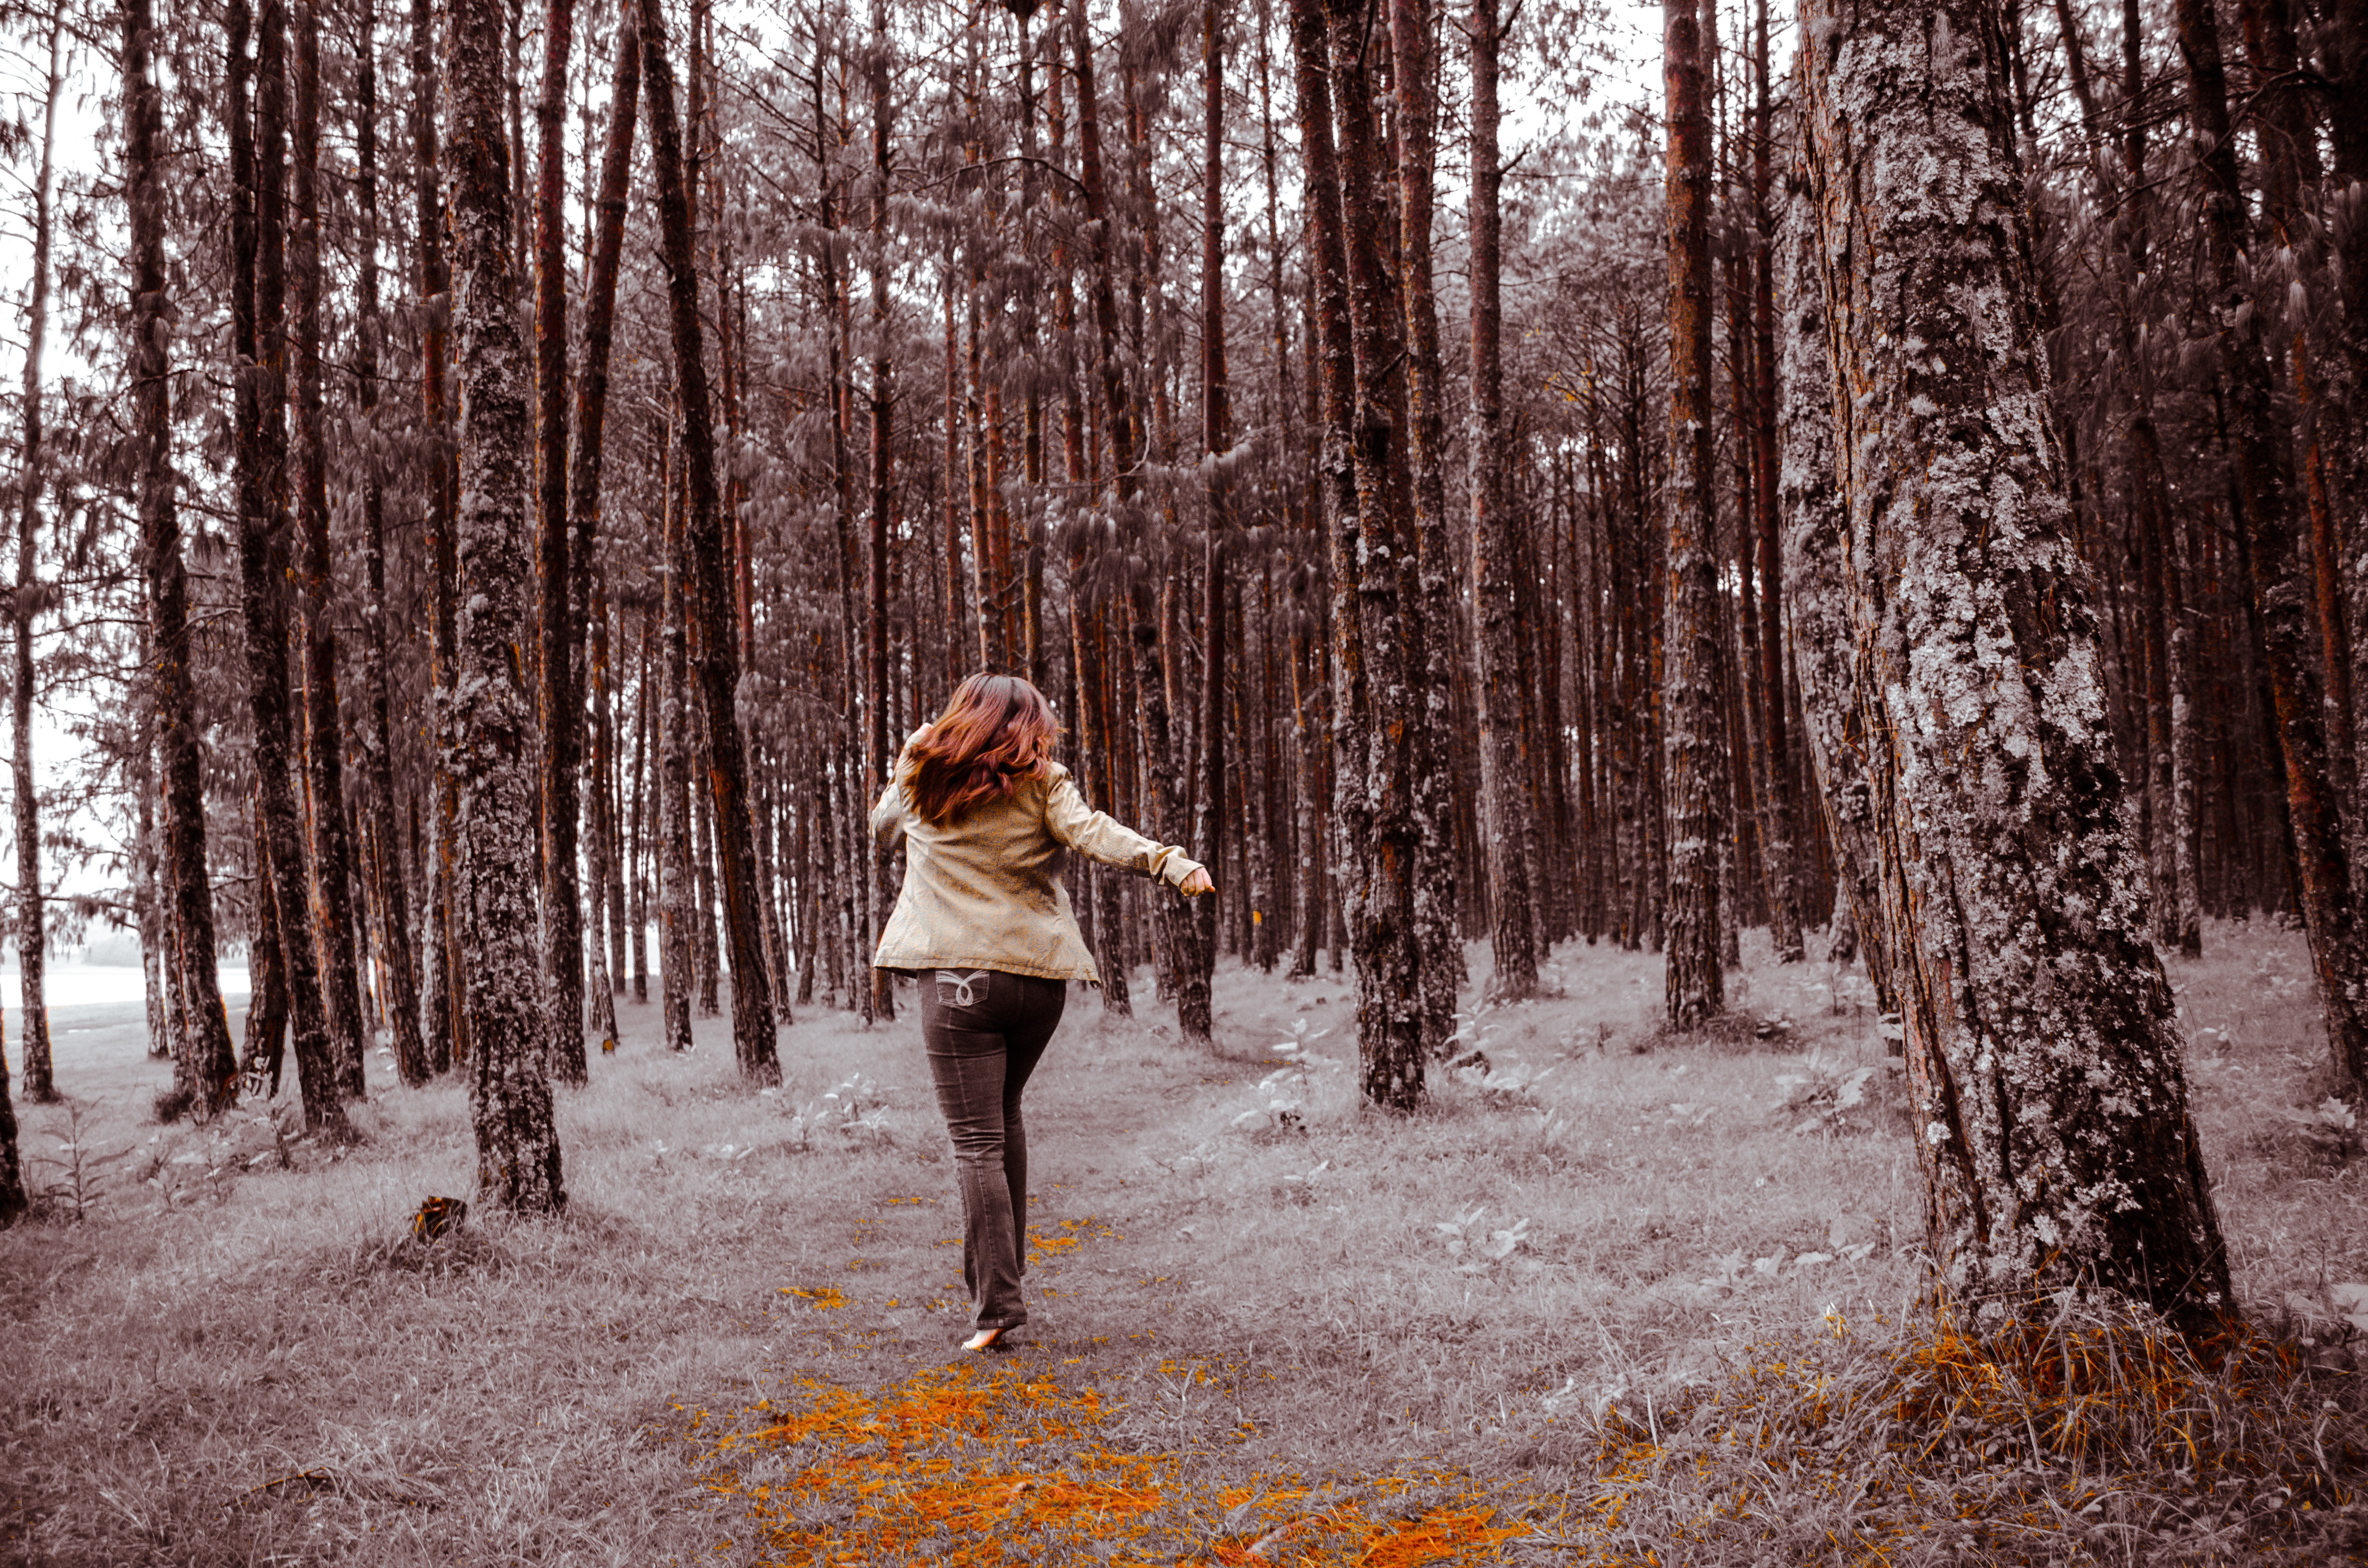
tree, nature, forest, wilderness, walking, snow, winter, trail, sunlight, spring, autumn, weather, season, footwear, woodland, habitat, natural environment, woody plant